DJ Hero 2

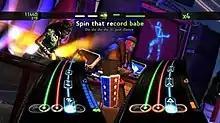
"DJ Hero 2" includes support for three players to play at the same time - two on turntables and one vocalist.

"DJ Hero 2" follows from its predecessor in simulating the performance of a disc jockey mixing one or two songs using a special turntable controller. The controller, the same unit as shipped previously with "DJ Hero", includes a rotatable turntable to use for recording scratching, three "stream" buttons to match notes from the two music tracks and an effects track, and a slider to control the crossfade between tracks. These actions are presented to the players through on-screen notation that scrolls in time with the music. Players score points by performing the actions correctly, but are not penalized otherwise. By successfully completing a consecutive set of actions, the player can increase their scoring multiplier up to 4x; the multiplier returns to 1x should they miss any actions. Certain marked sections, when played correctly, fill a "Euphoria" (the "Star Power" for this game) meter which can be unleashed using another button on the controller and will temporarily double the scoring. The player can also earn the ability to rewind a song by a few seconds by playing a long string of consecutive notes. They can rewind the song by quickly spinning the turntable in reverse; the rewind effect can be used to either correct a mistake or further boost one's scoring.